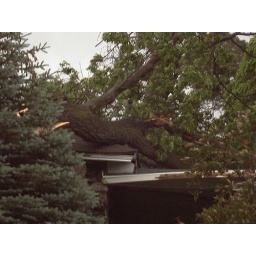
A tree fell on my house in a wind gust. It was freakin' loud and it shook the house.